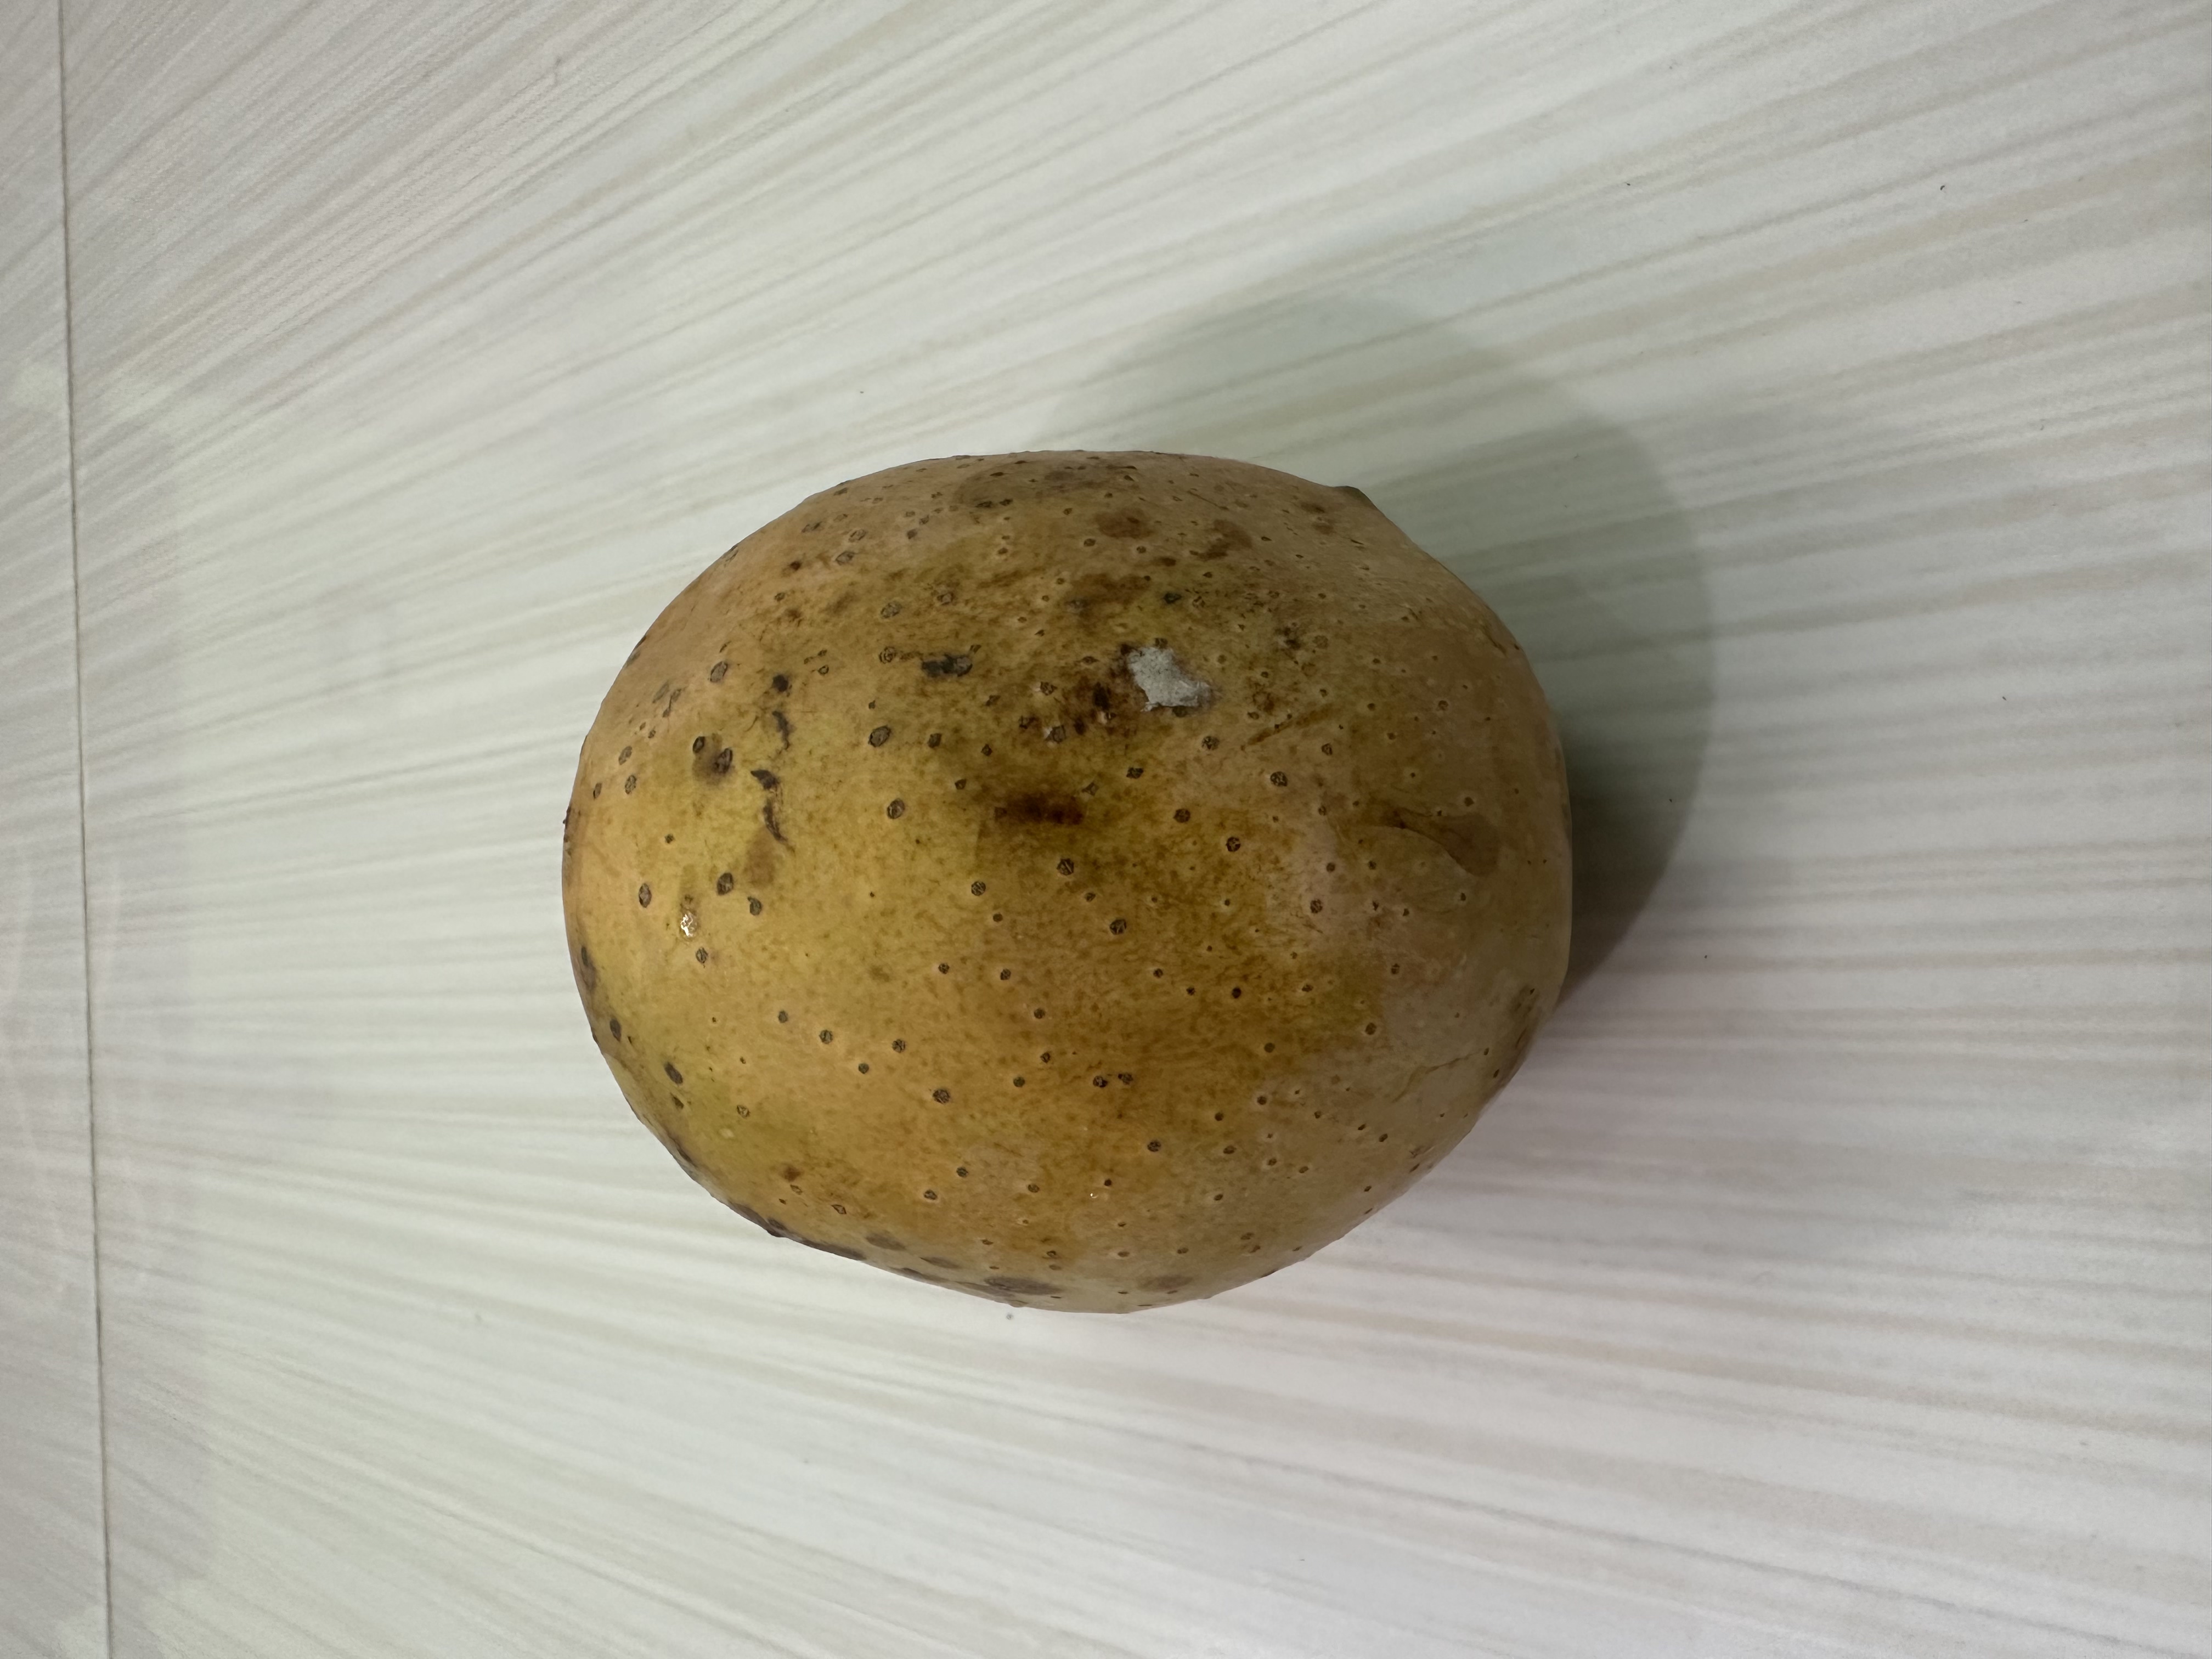
Mango variety: Langra